Pinhas Minkowsky

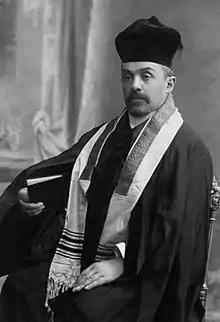

Pinhas Minkowsky (April 5, 1859 – January 18, 1924) was a Russian "hazzan" and composer.